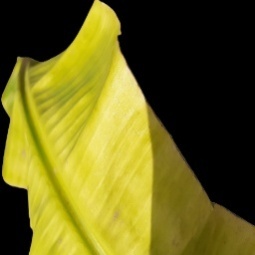
Label: Iron